Azure Window

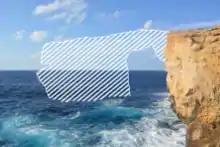
Post-collapse 2017 image indicating where the Azure Window had been

In December 2016, an emergency order was published prohibiting people from going on the arch, trespassers facing a fine of €1500. However, this law was not enforced, and visitors were still walking on top of the arch days before it collapsed in March 2017.